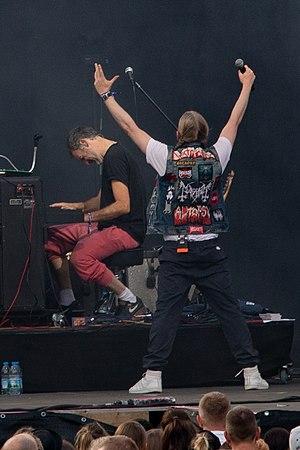
Une kutte, aussi appelée veste à patches, est un type de veste portée par des punks, des metalleux et des motards.